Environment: real
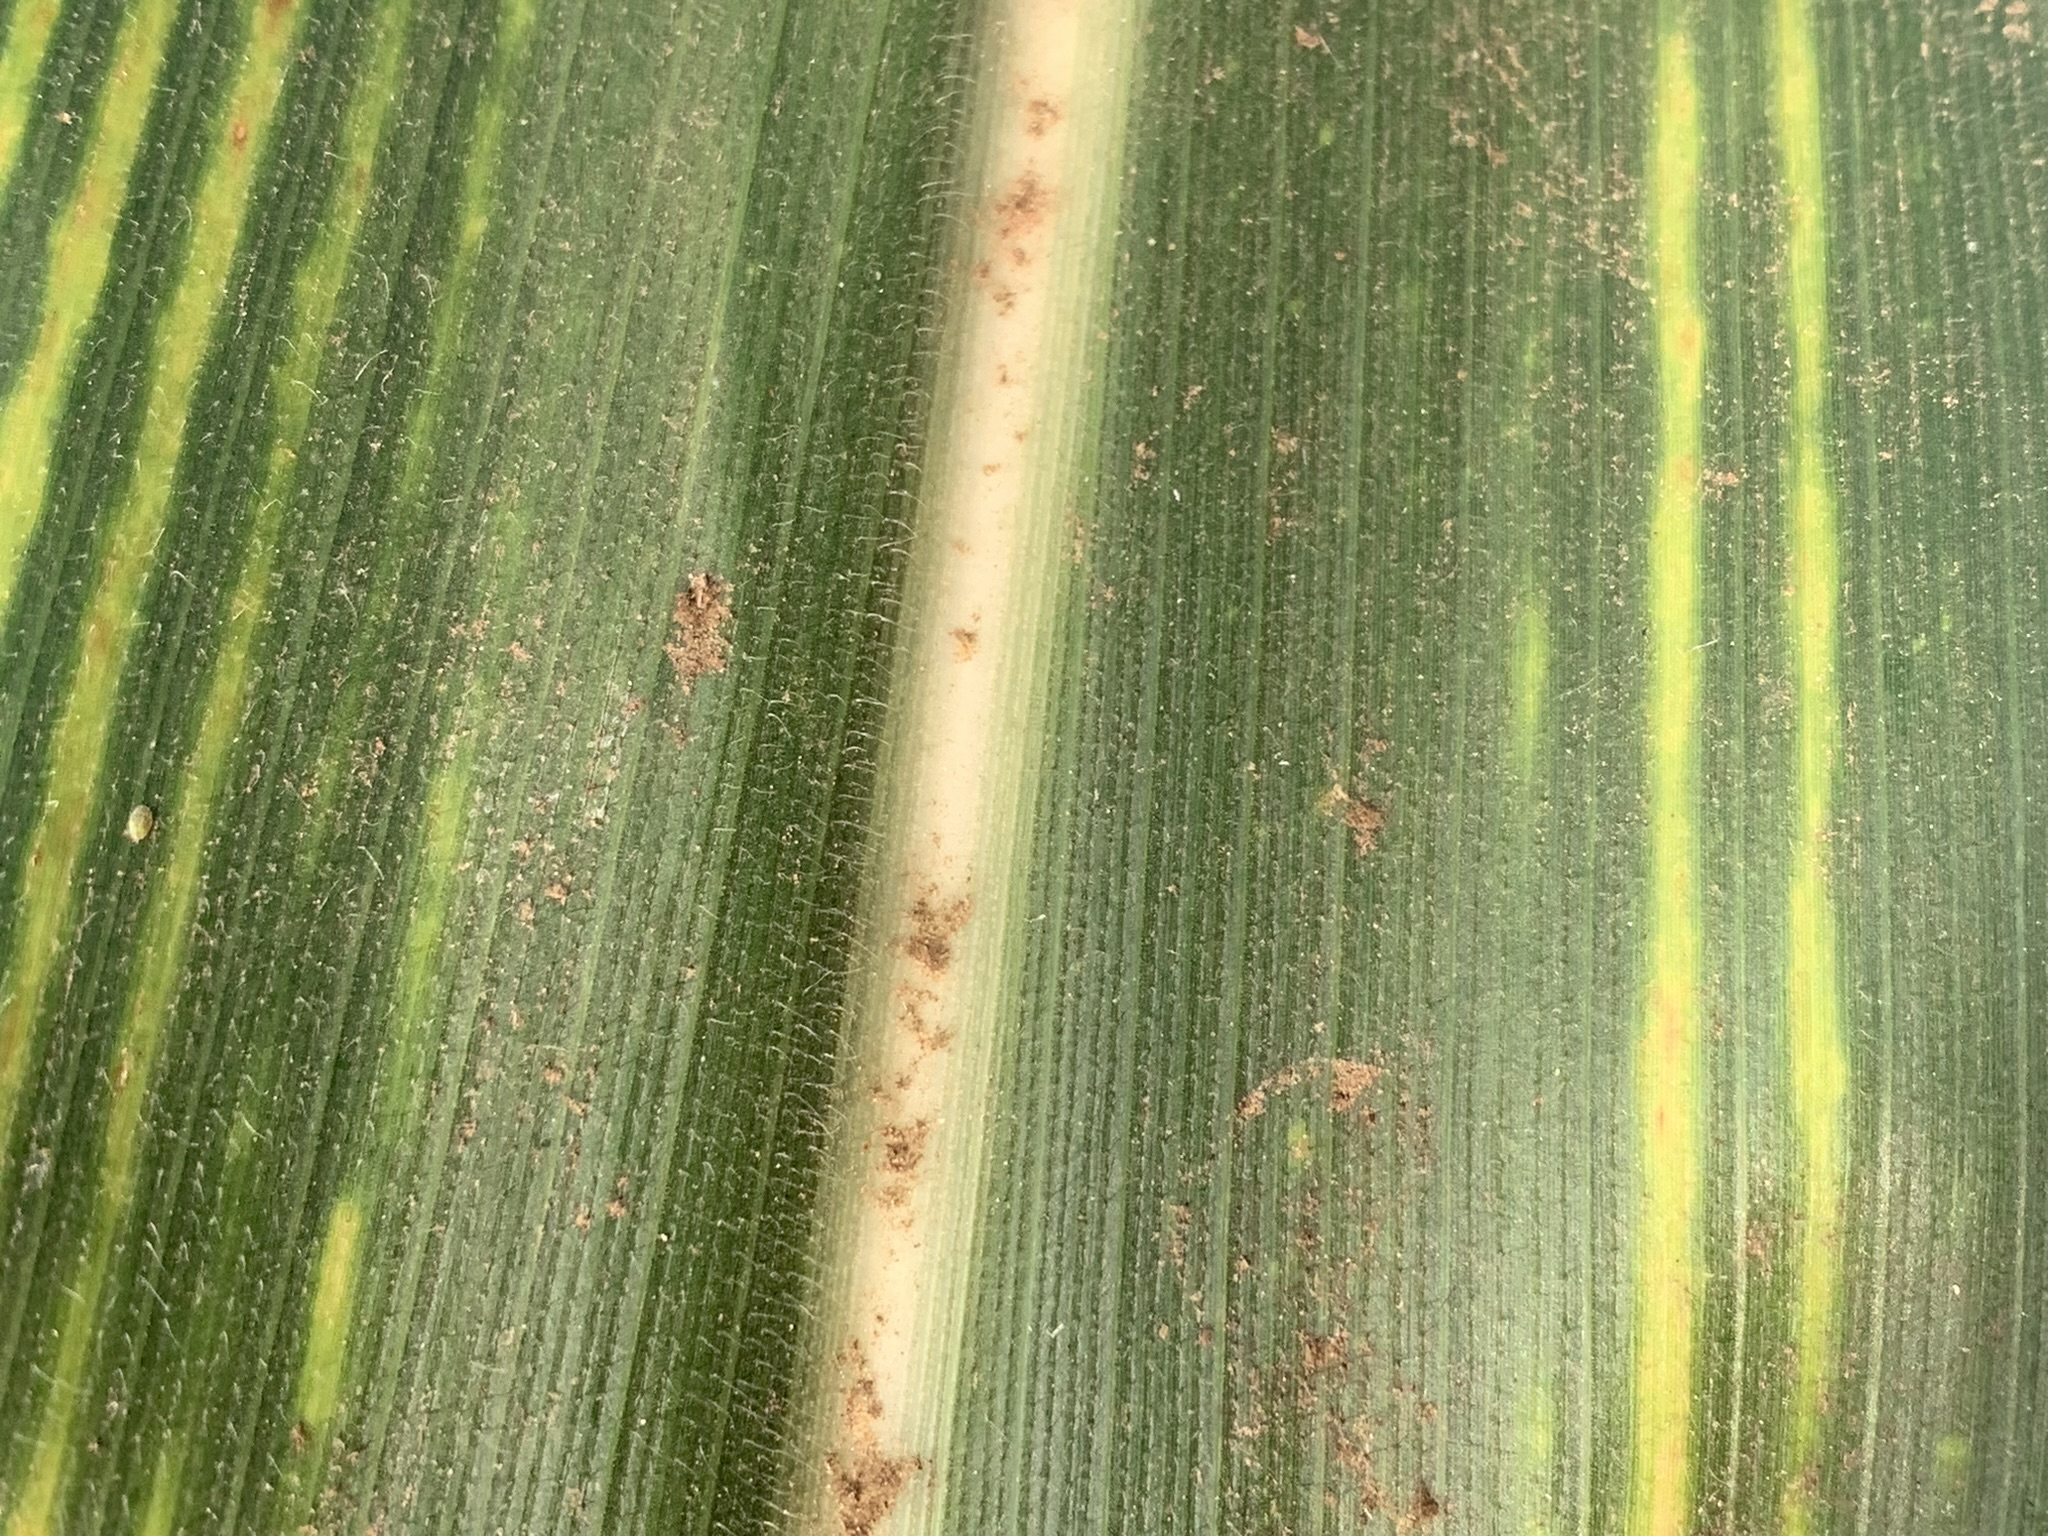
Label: lethal_necrosis